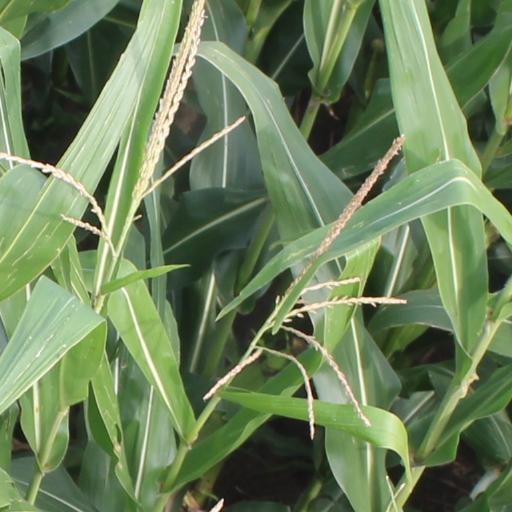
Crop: maize; corn